Peng Mingzhi

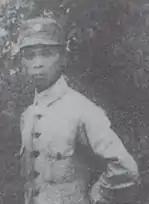
Peng Mingzhi (1941)

Peng Mingzhi (6 April 1905 – 10 May 1993) was a People's Liberation Army lieutenant general and Chinese diplomat. He was born in Changning, Hunan. He was the first Ambassador of the People's Republic of China to Poland (1950–1952). He was Commander of the People's Liberation Army's Hebei Military District (1952–1957).